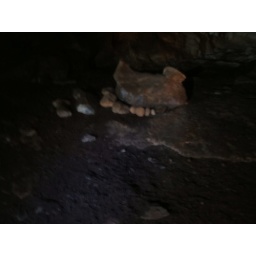
The Hen that layed the golden eggs - a natural rock formation in one of the caves